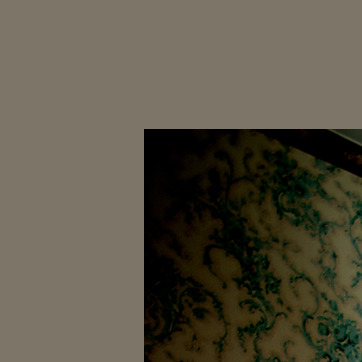
Material: wallpaper